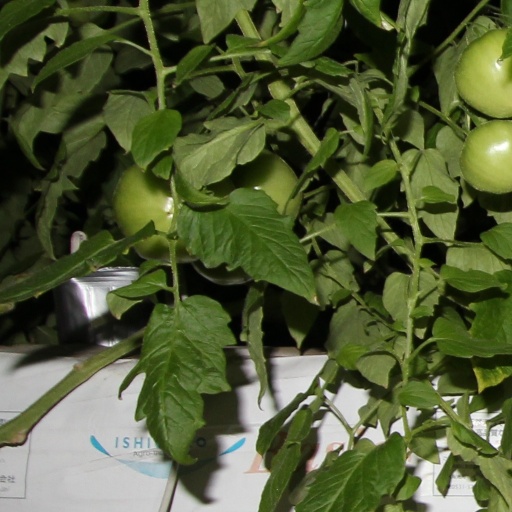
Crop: tomato